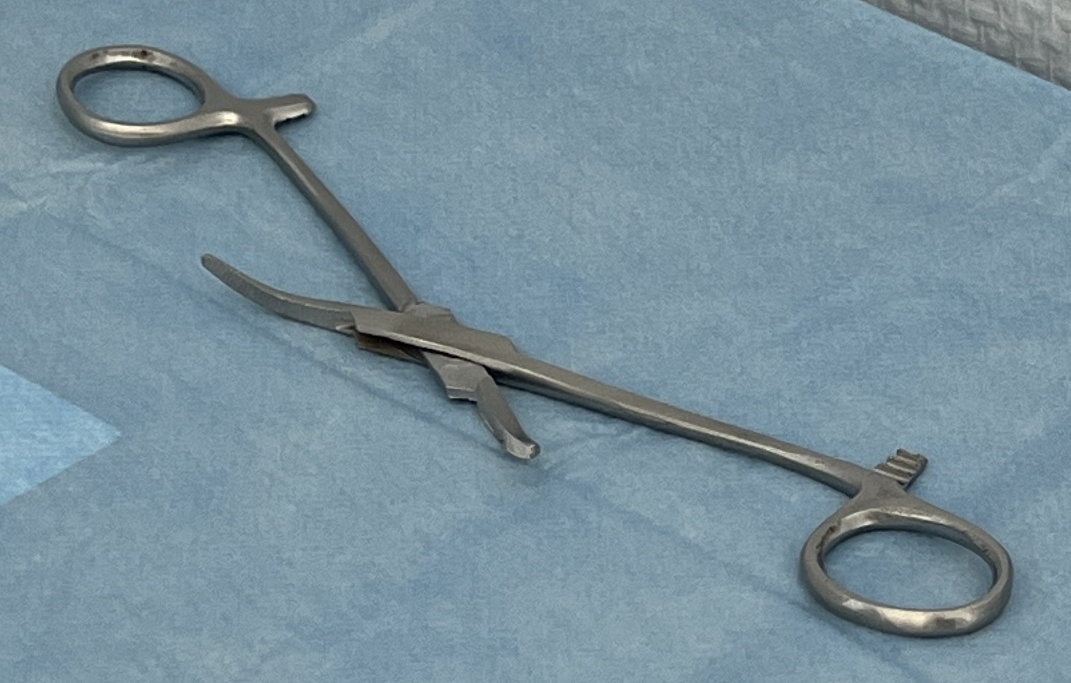
Hinged instrument state: open